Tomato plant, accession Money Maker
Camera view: bottom (45 deg); turntable rotation: 0 degrees
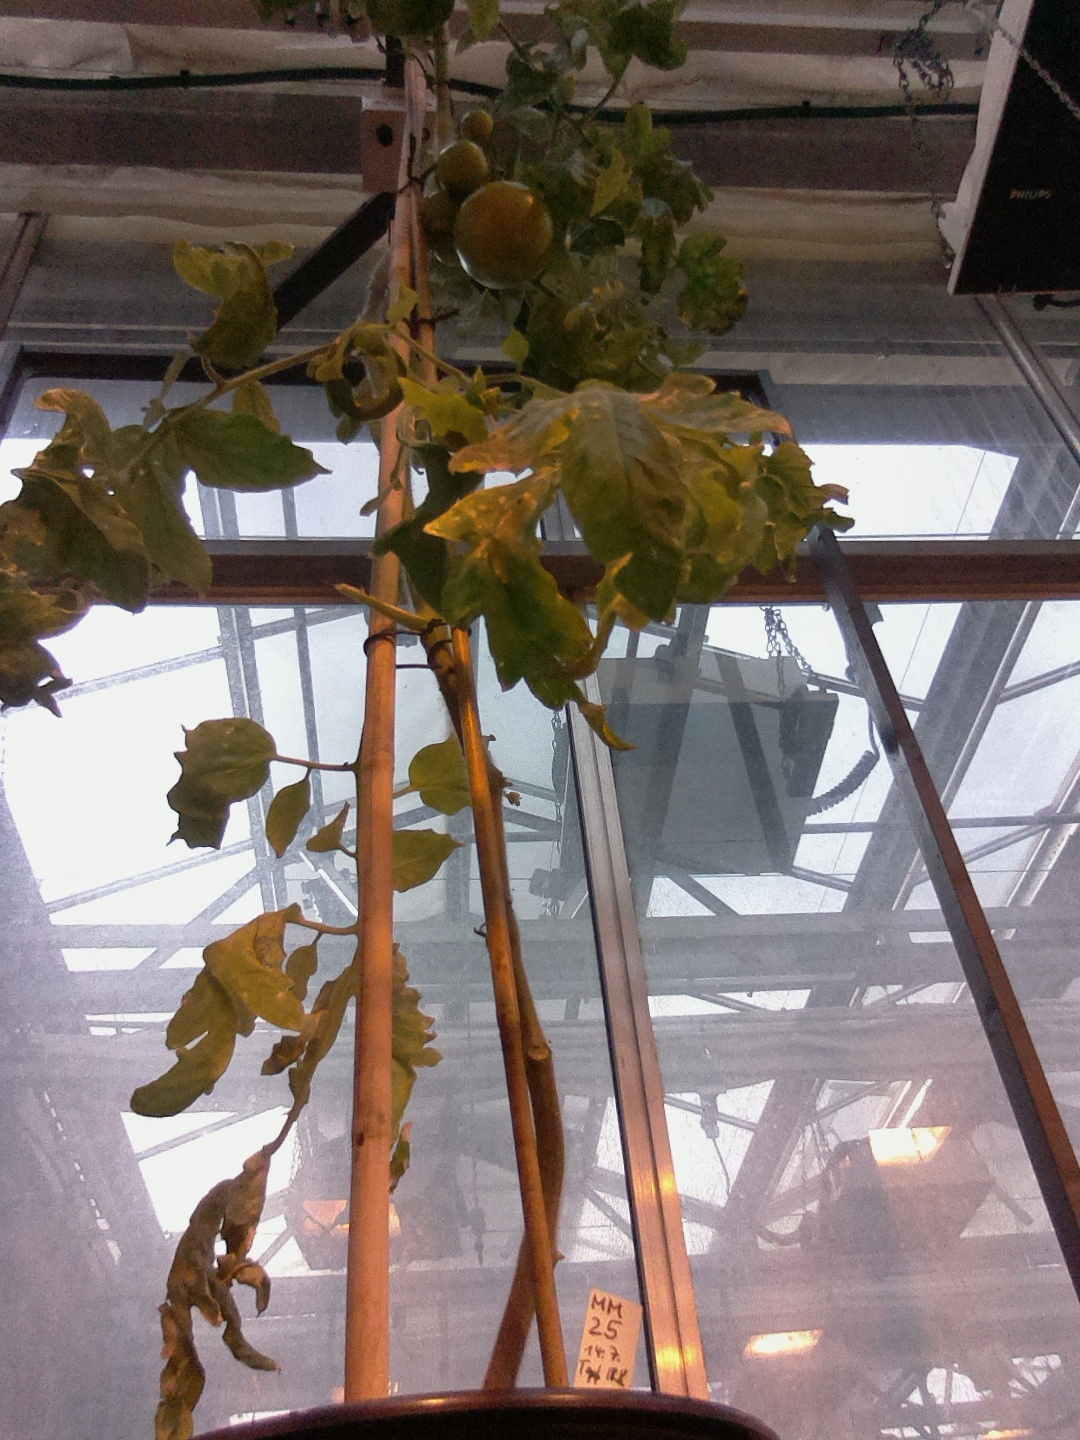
BBCH growth stage 79: 90% -100% of final fruit size